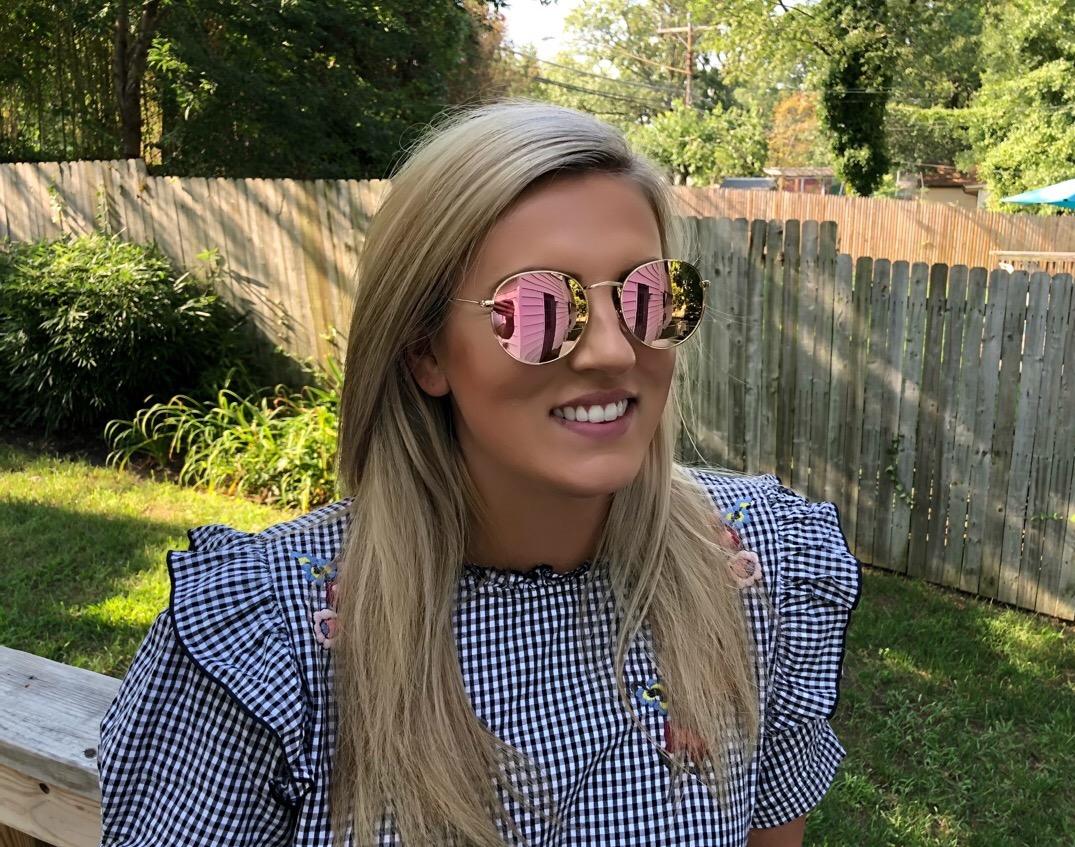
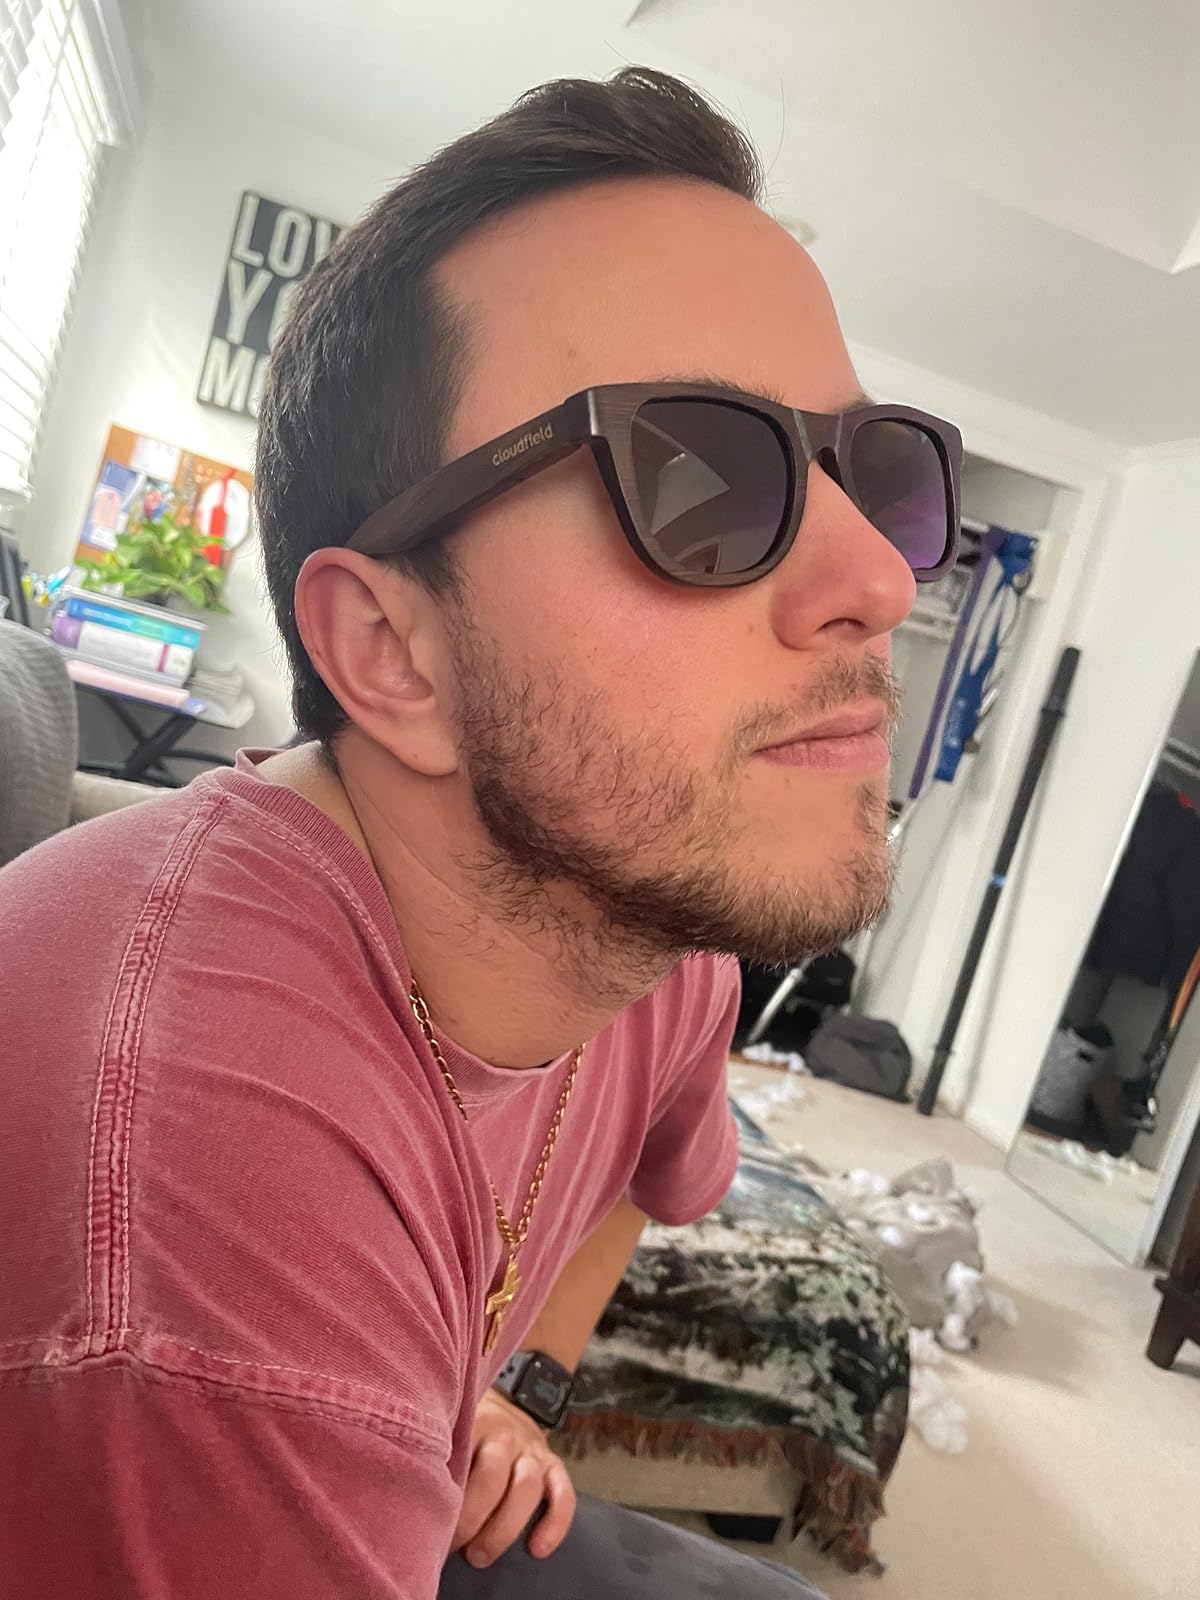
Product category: accessories_sunglasses
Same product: no